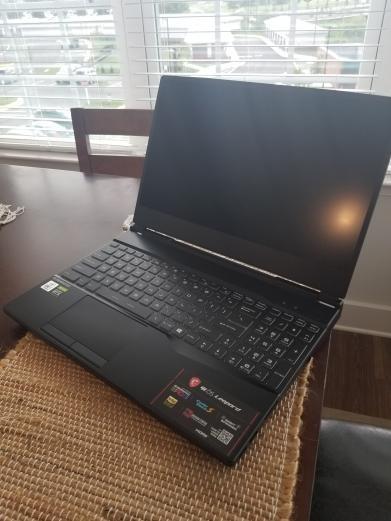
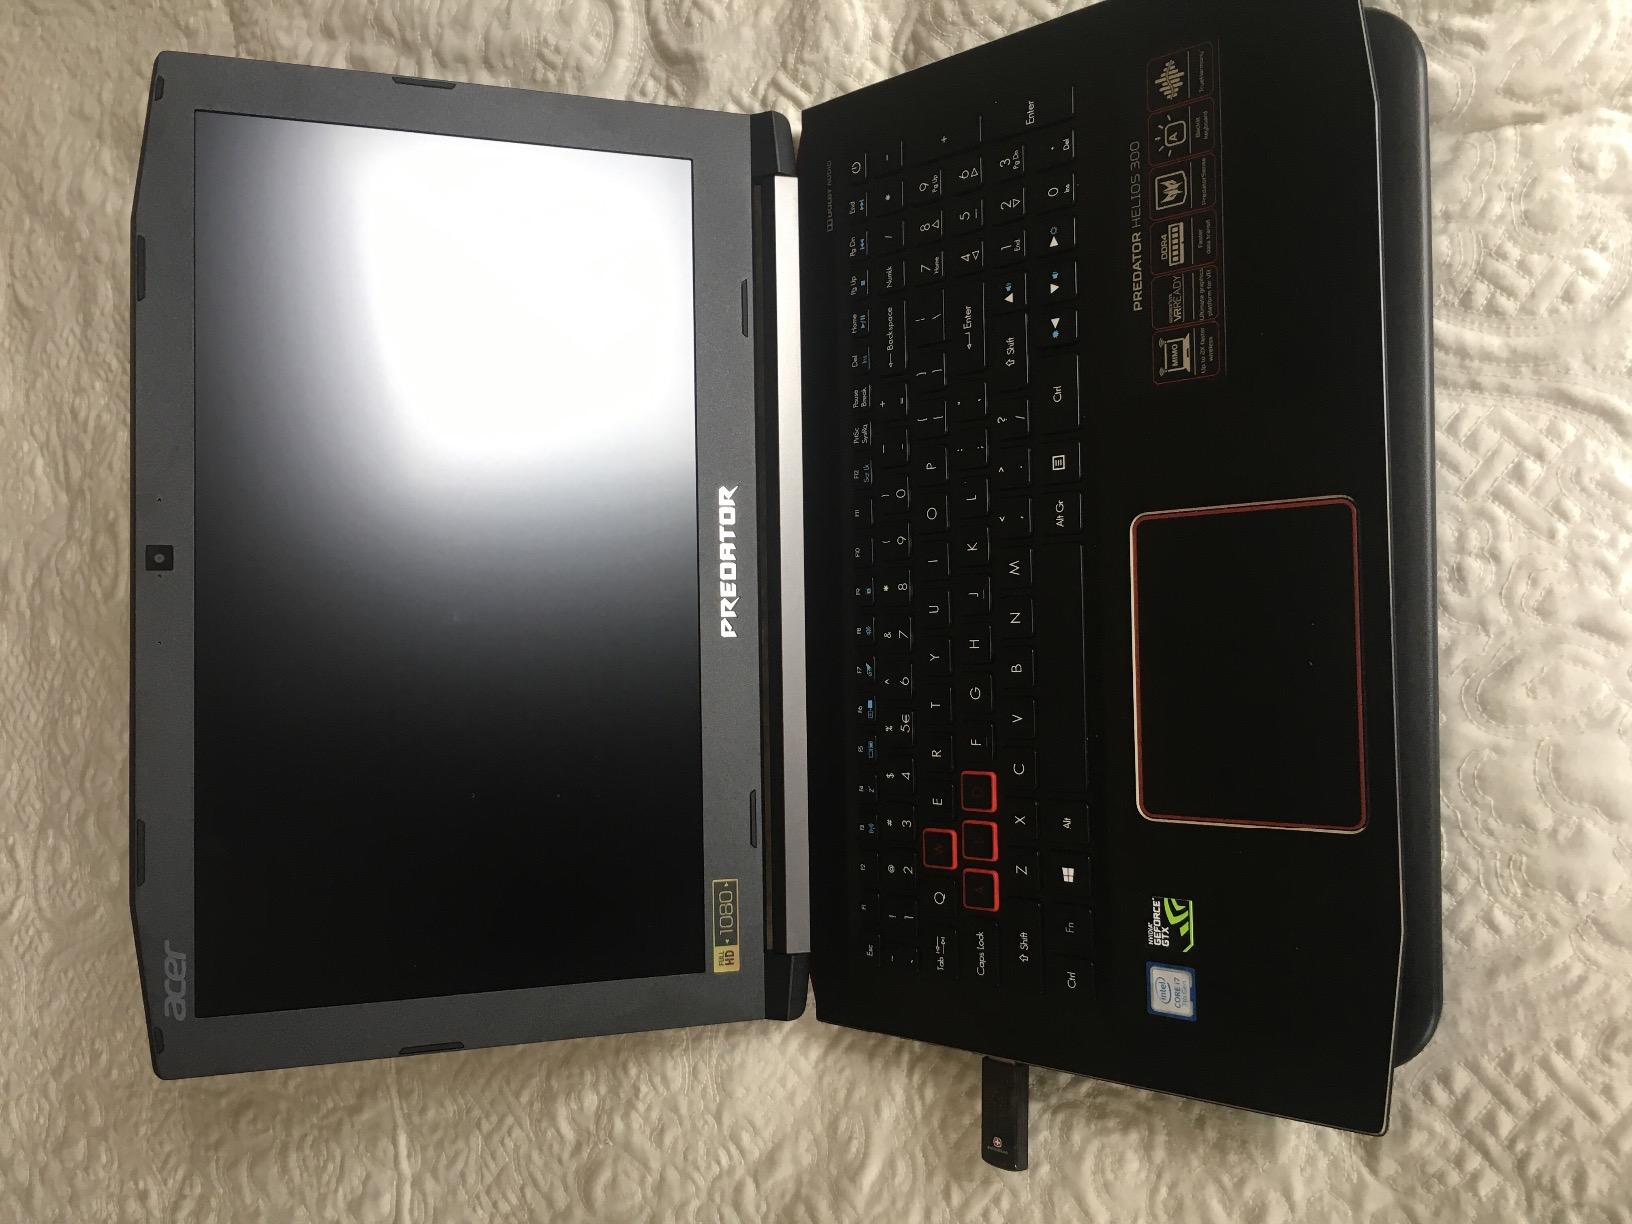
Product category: laptop
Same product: no